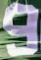
Number: 9